175th Tunnelling Company

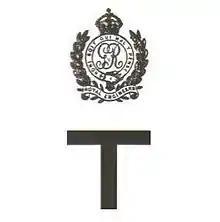

The 175th Tunnelling Company was one of the tunnelling companies of the Royal Engineers created by the British Army during World War I. The tunnelling units were occupied in offensive and defensive mining involving the placing and maintaining of mines under enemy lines, as well as other underground work such as the construction of deep dugouts for troop accommodation, the digging of subways, saps (a narrow trench dug to approach enemy trenches), cable trenches and underground chambers for signals and medical services.